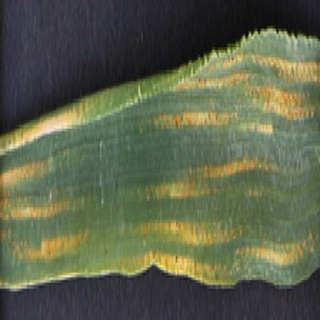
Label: wheat_yellow_rust